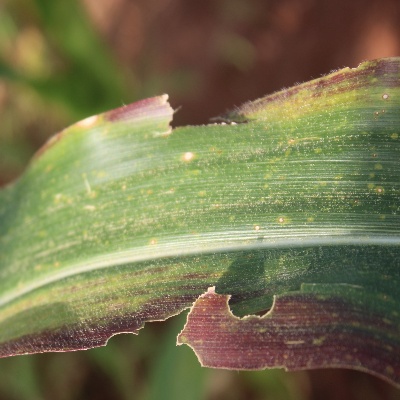
Crop: Maize
Condition: leaf blight